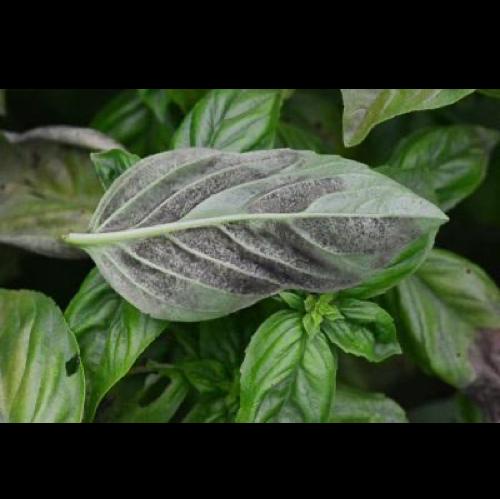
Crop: unknown
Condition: basil_basil_downy_mildew